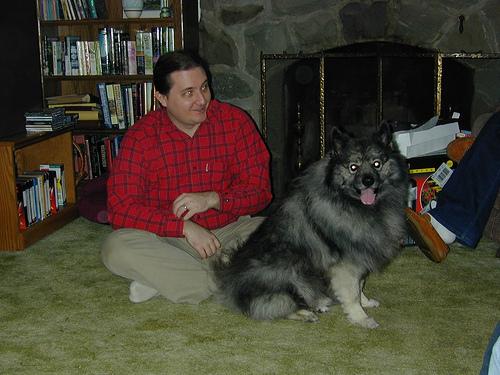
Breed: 223-n000092-keeshond